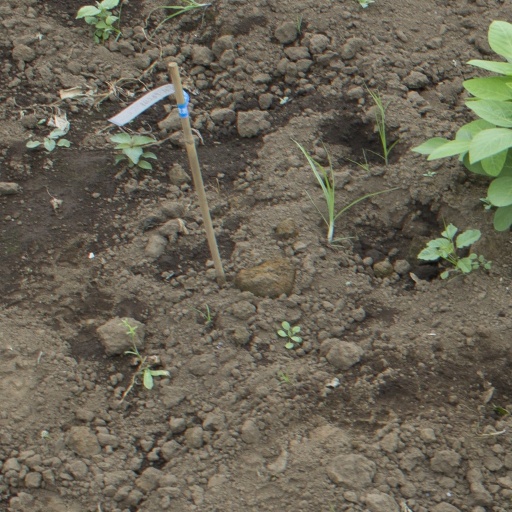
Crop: soybean